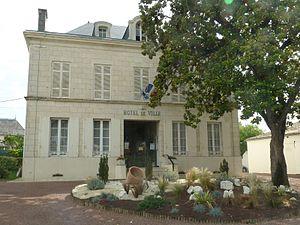
mairie de Cozes (17), France
Cozes est une commune du Sud-Ouest de la France, située dans le département de la Charente-Maritime. Ses habitants sont appelés les Cozillons et les Cozillonnes.